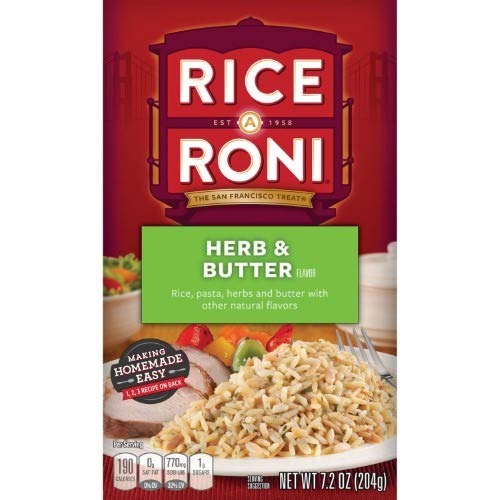
Item Name: Rice-a-Roni Rice & Pasta Mix, Herb Butter (Pack of 4)
Product Description: Treat your family to a flavor fiesta with our rice and vermicelli blended with Spanish seasonings!
Value: 27.2
Unit: Ounce

Price: 10.79